Frederick Septimus Kelly

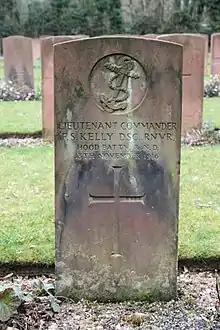
Kelly's grave at Martinsart

Kelly returned to active service after Gallipoli and died at Beaucourt-sur-l'Ancre, France, when rushing a German machine gun post in the last days of the Battle of the Somme in November 1916. He was 35. Kelly is the only one of the dozen composers killed at the Somme to have a marked grave. His men retrieved his body and carried it back through No Man's Land. He was buried in Martinsart's British Cemetery not far from where he fell at the age of 35.